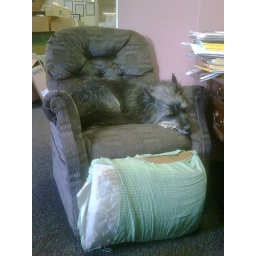
tiny dog in a tiny chair